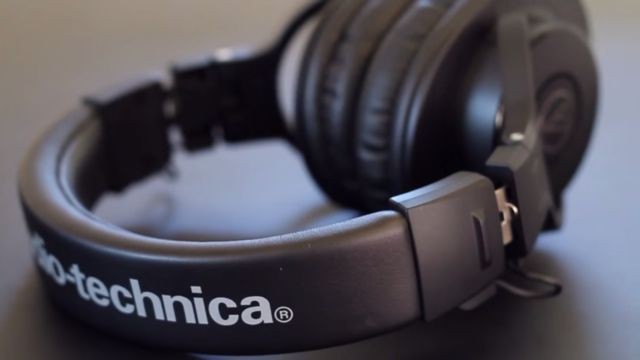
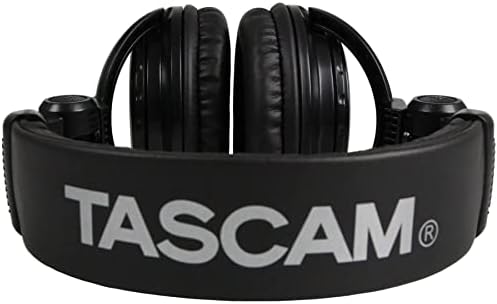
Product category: headphones
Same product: no